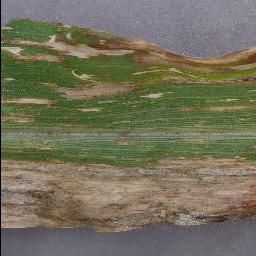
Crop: corn
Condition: (maize)_cercospora_spot_gray_spot